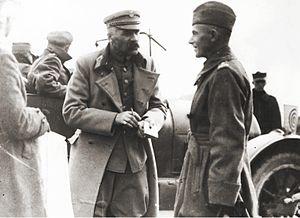
Józef Klemens Piłsudski, né le 5 décembre 1867 Zulów, près de Vilnius, et mort le 12 mai 1935 à Varsovie, est un homme d’État polonais. Il est dirigeant du Parti Socialiste Polonais, chef d'État de 1918 à 1922, et Premier ministre à deux reprises entre 1926 et 1930.